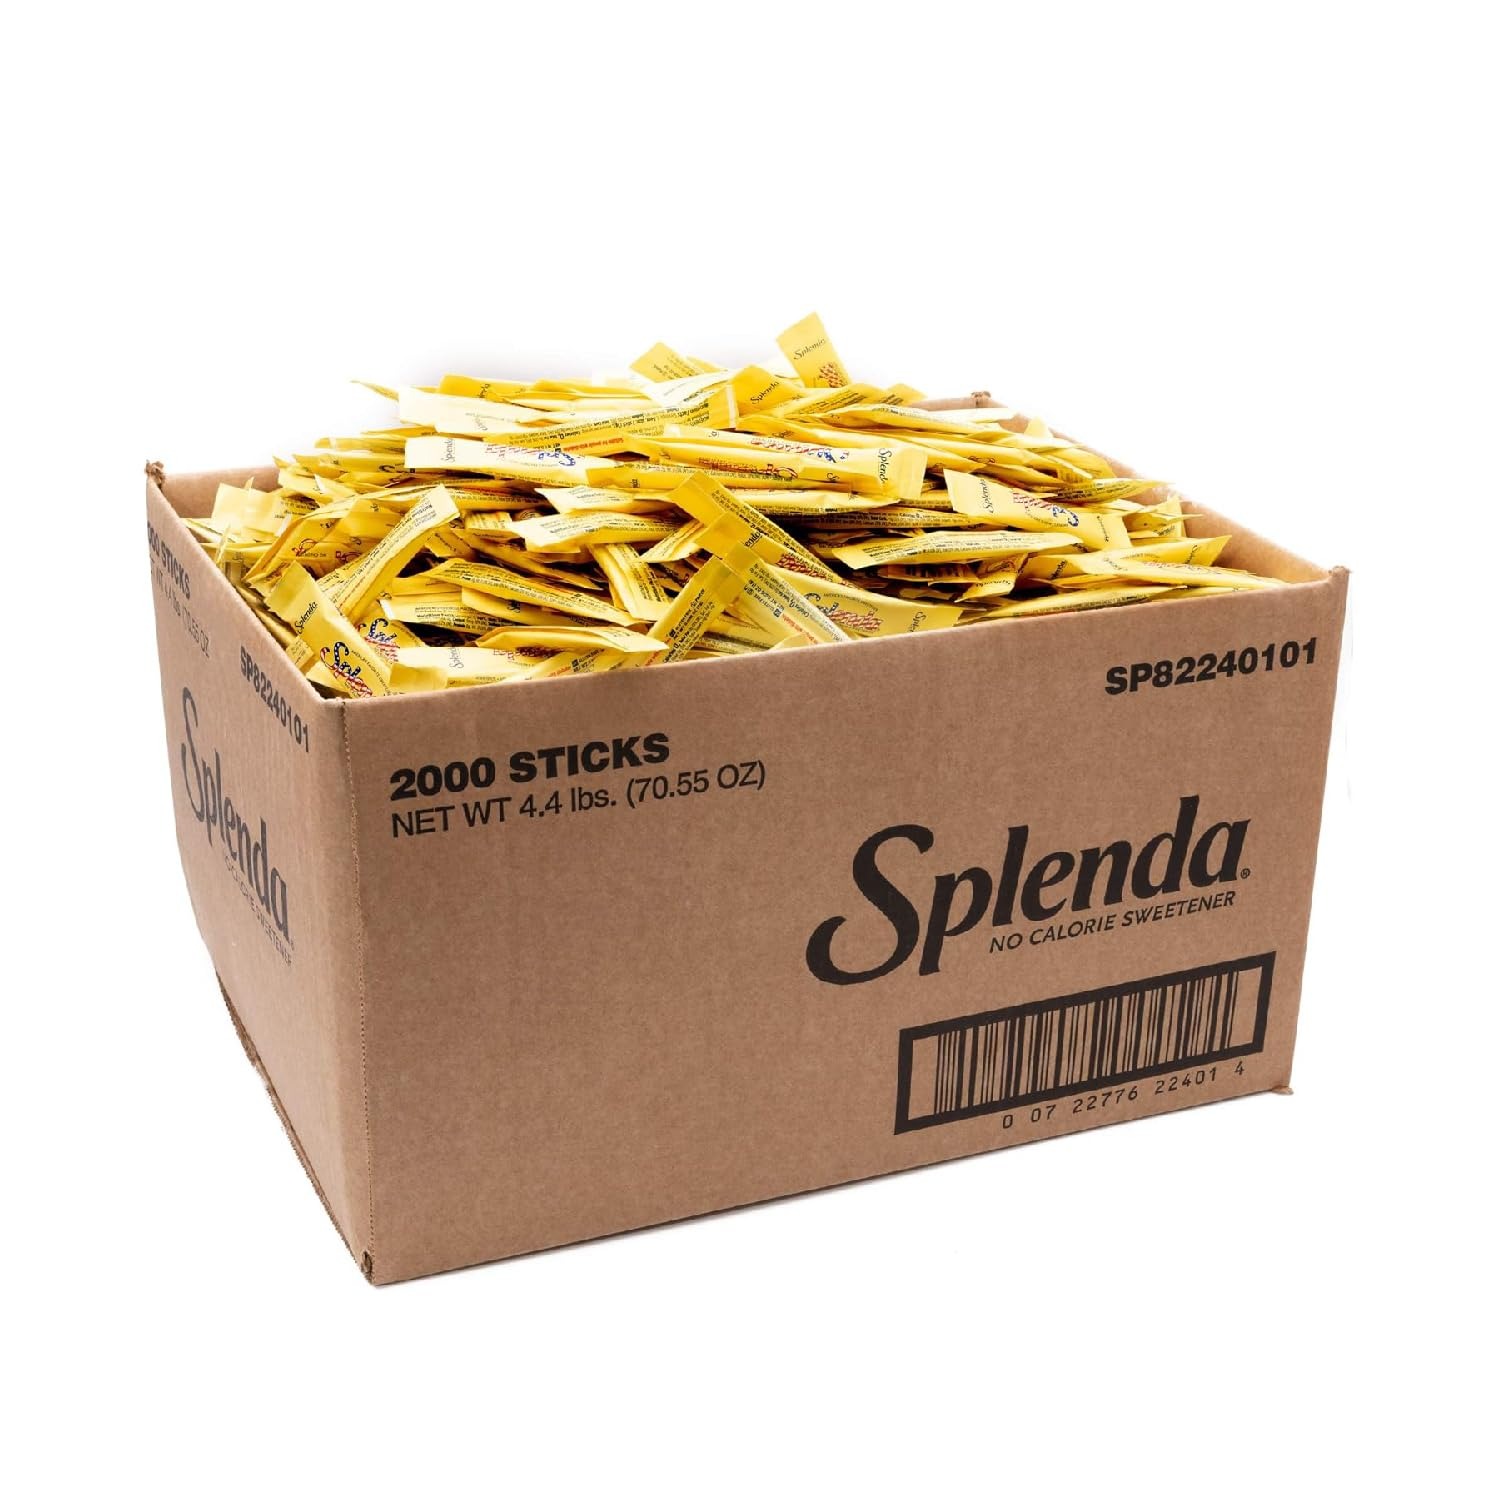
Item Name: SPLENDA Zero Calorie Sweetener Cafe Stick, 2000 Count Stick Packets
Bullet Point 1: PURE SWEETNESS: Tastes sweet just like sugar because it's sucralose, made from sugar
Bullet Point 2: SUGAR ALTERNATIVE: Use in place of sugar or agave nectar in your coffee, tea, baking etc.
Bullet Point 3: SWEETER: Substitutes made from stevia, monk fruit, erythritol, xylitol aren't as sweet as Splenda
Bullet Point 4: MADE IN AMERICA: Splenda sweeteners are made in the USA
Bullet Point 5: ZERO CARB: Enjoy guilt-free sweetness. Suitable for people with diabetes or on low carb diet
Value: 70.55
Unit: Ounce

Price: 64.19